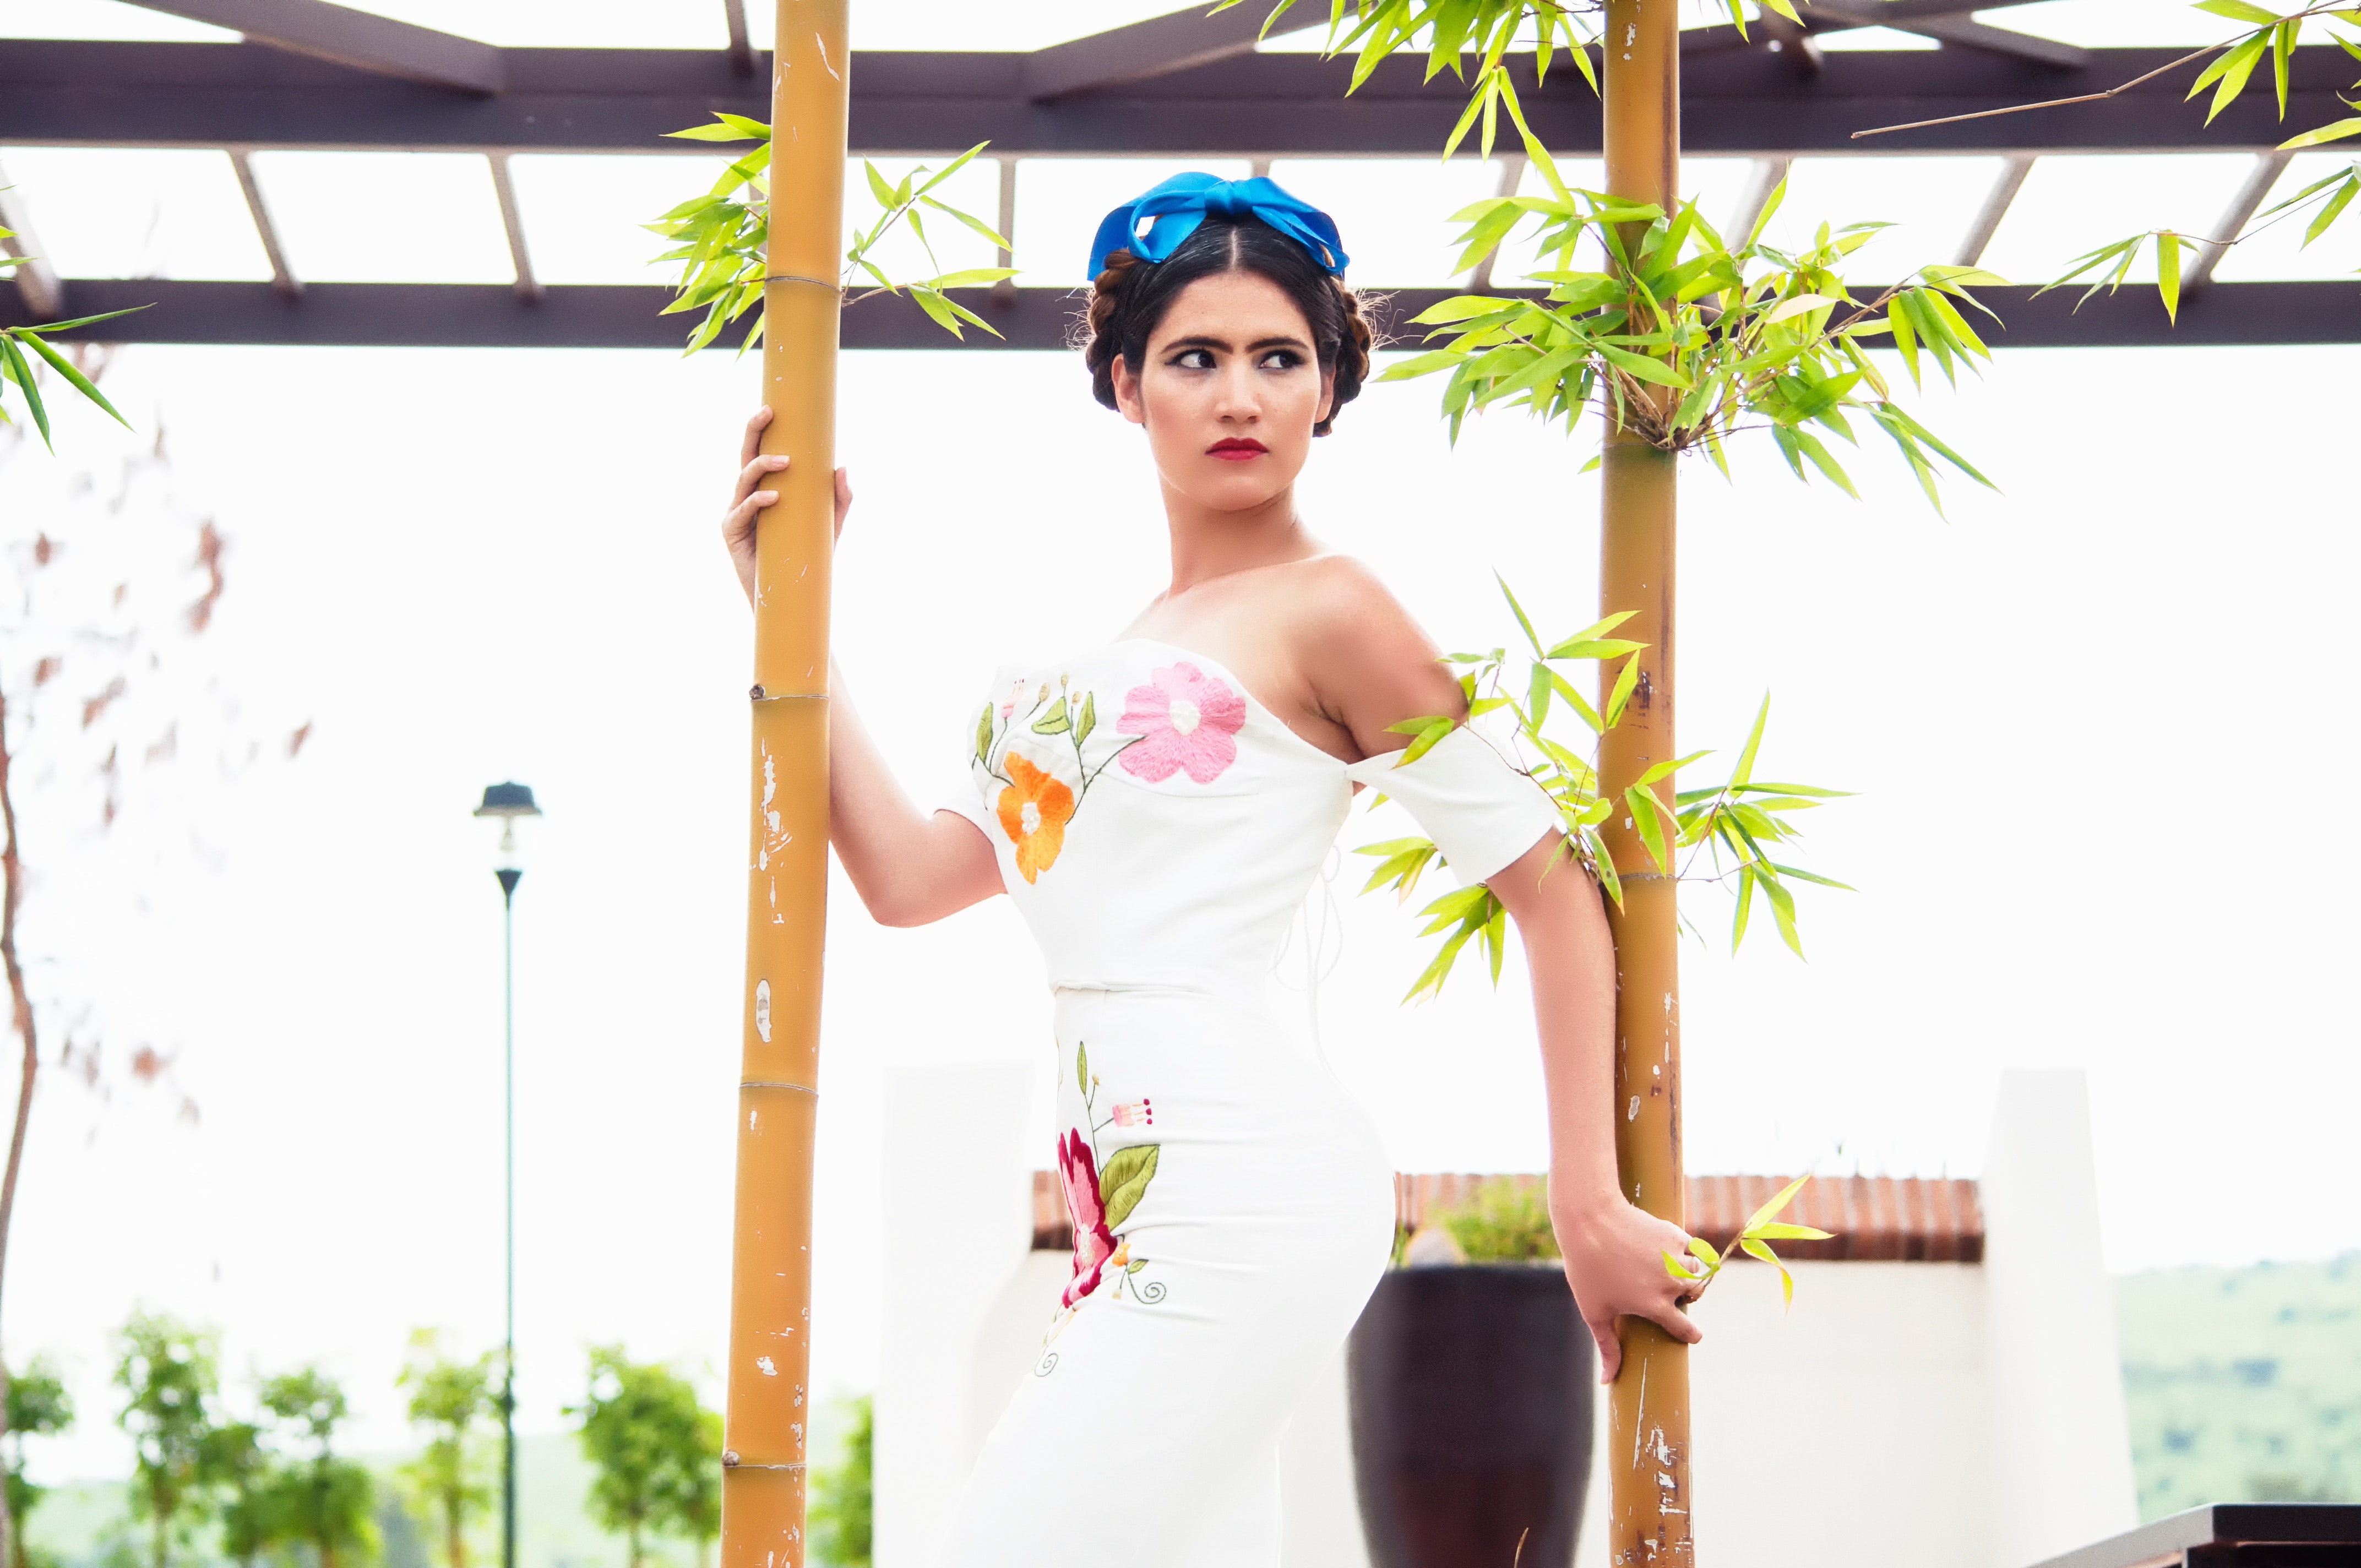
shoulder, dress, beauty, skin, joint, plant, flower, bride, smile, ceremony, photography, wedding dress, photo shoot, gown, wedding, floristry